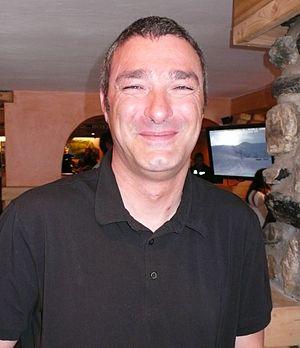
Didier Mollard en 2010
Didier Mollard, né le 4 décembre 1969 à Chambéry, est un sauteur à ski français, actif de 1985 à 1997. Il est considéré comme l'un des meilleurs Français de l'histoire de la discipline avec notamment six podiums en Coupe du monde dont une seconde place sur le tremplin d'Holmenkollen à Oslo lors de la saison 1993. Il a pris part à trois éditions des Jeux olympiques d'hiver et cinq Championnats du monde, tout proche d'une médaille lors du concours par équipes en 1993 avec une quatrième place aux côtés de Jérôme Gay, Nicolas Jean-Prost et Steve Delaup.